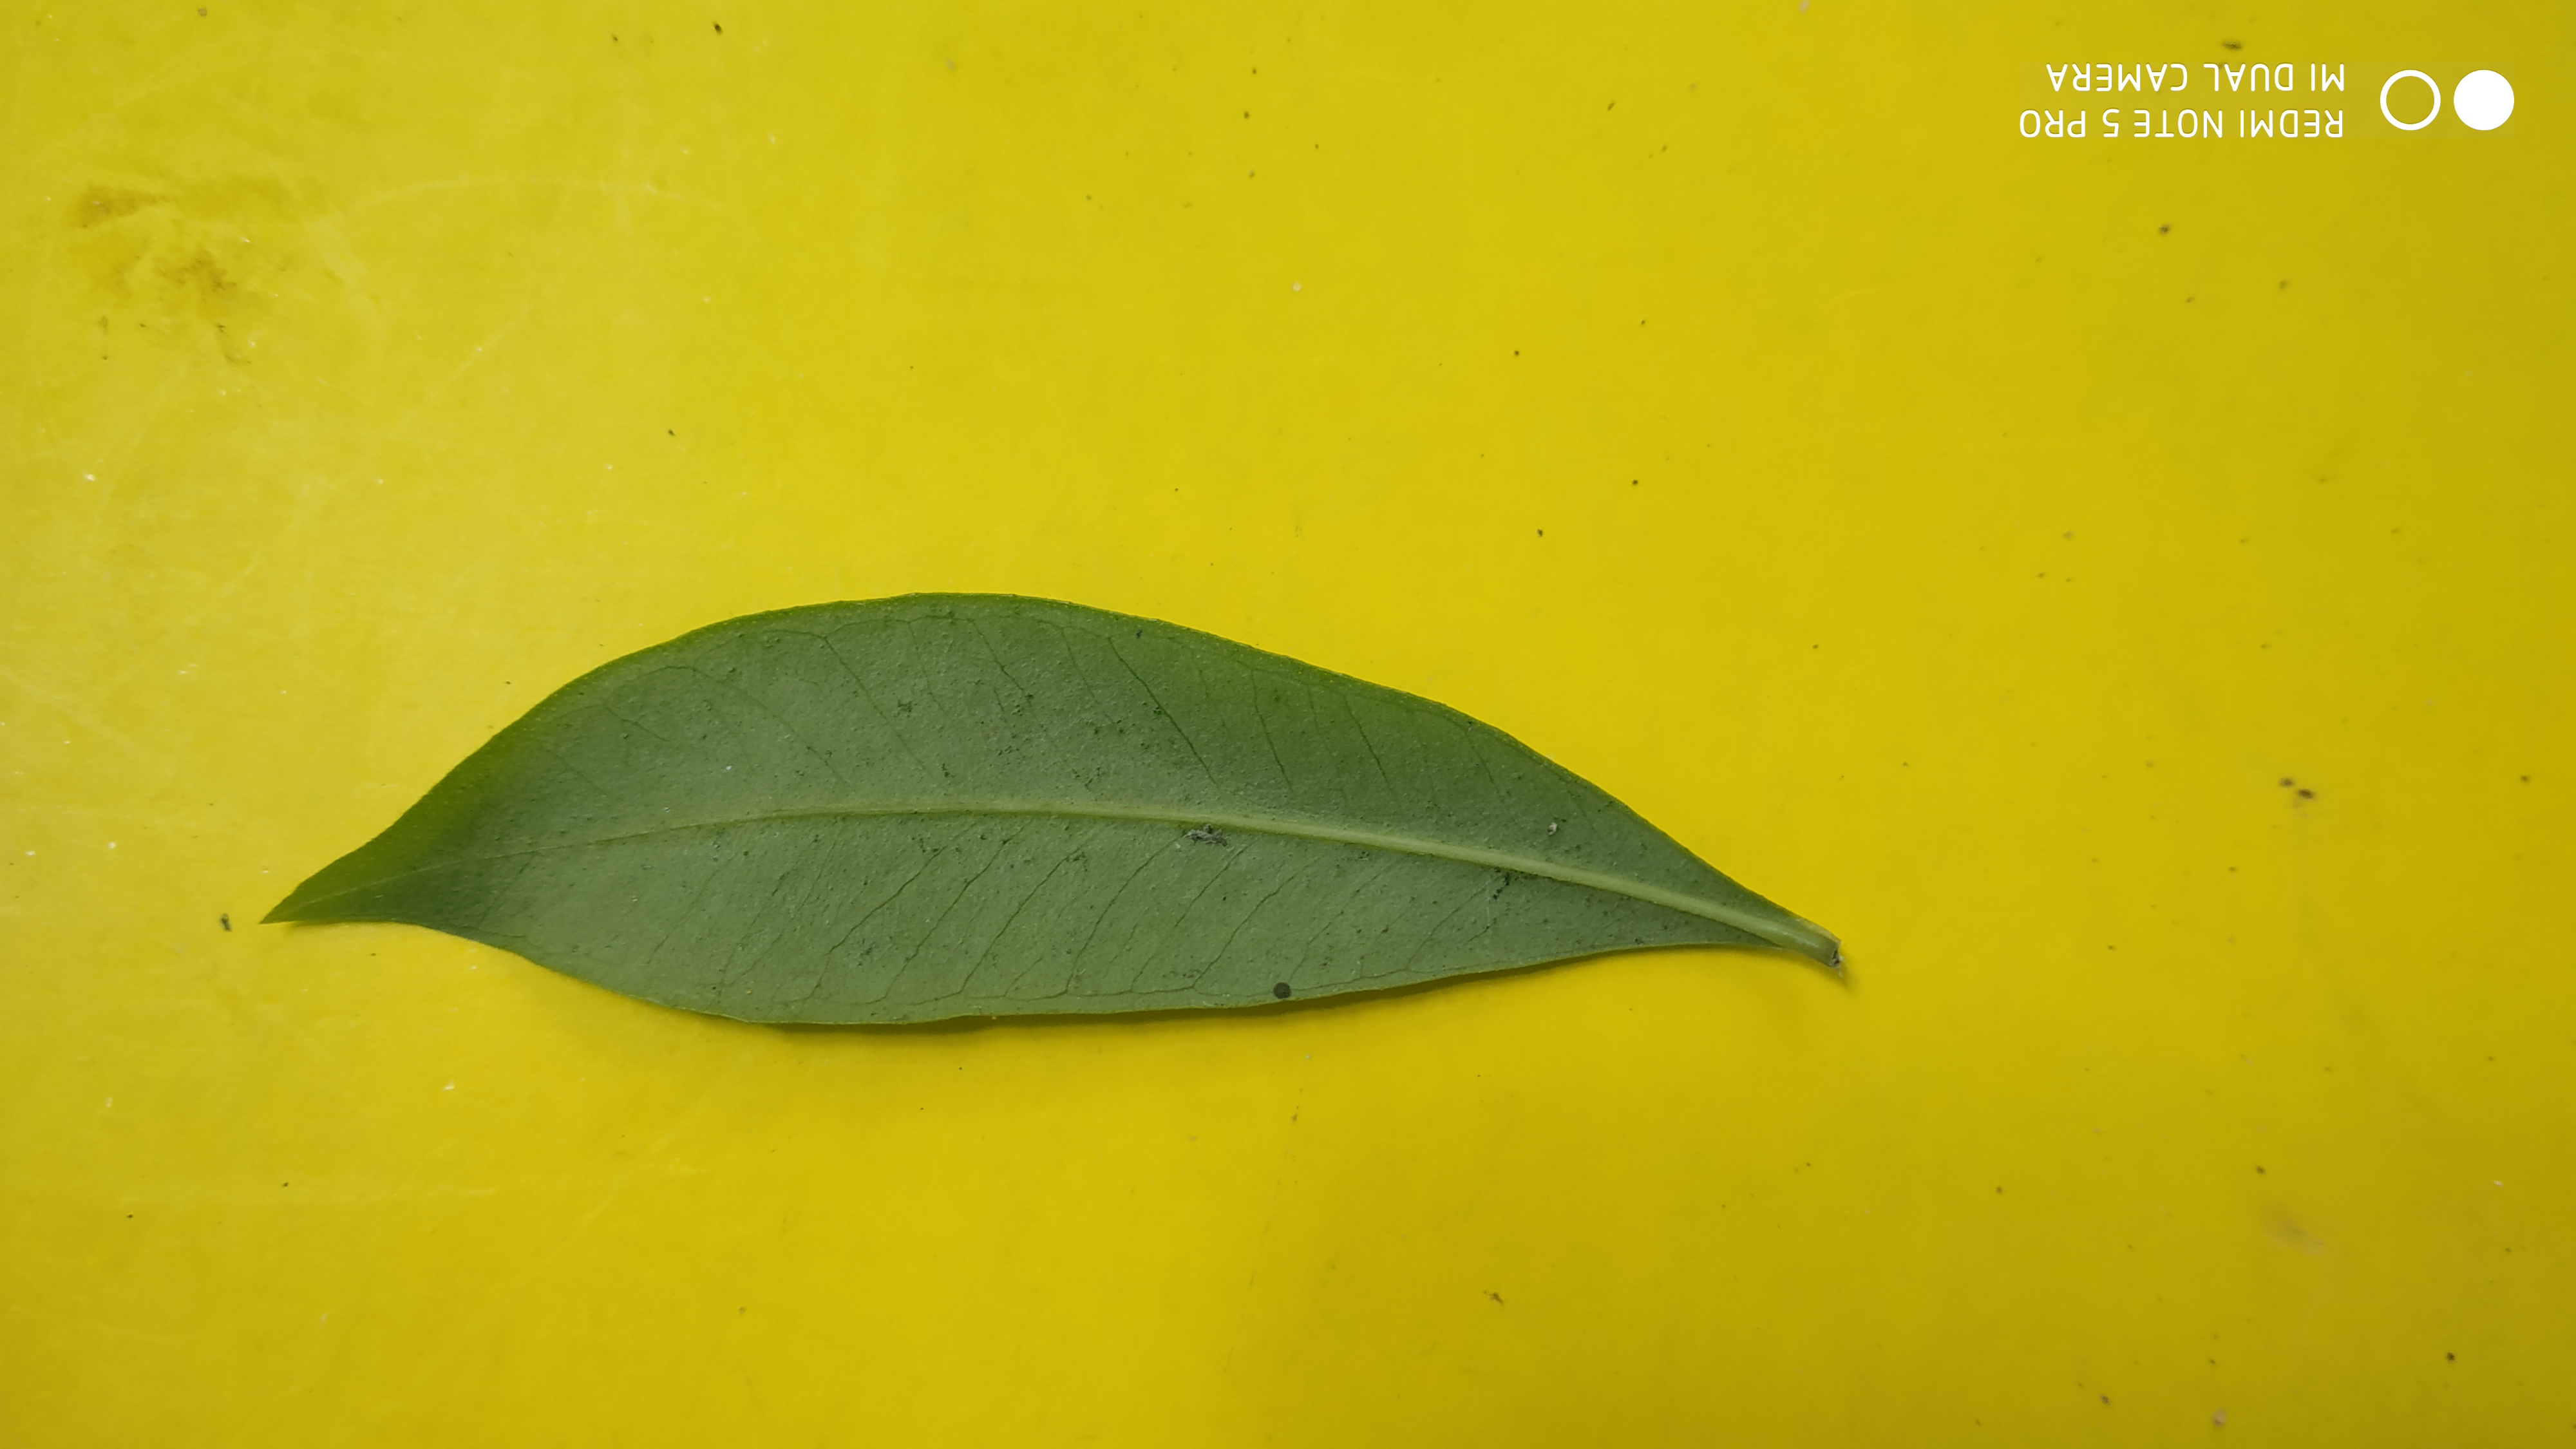
Plant: Nerale